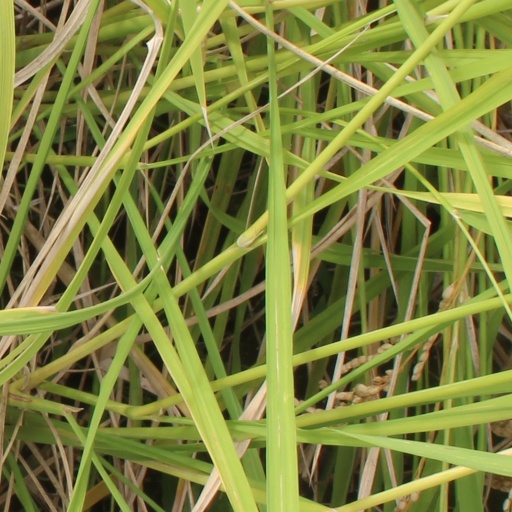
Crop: rice